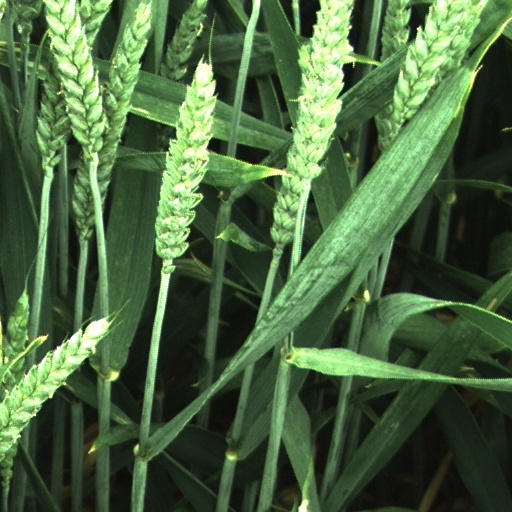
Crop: wheat